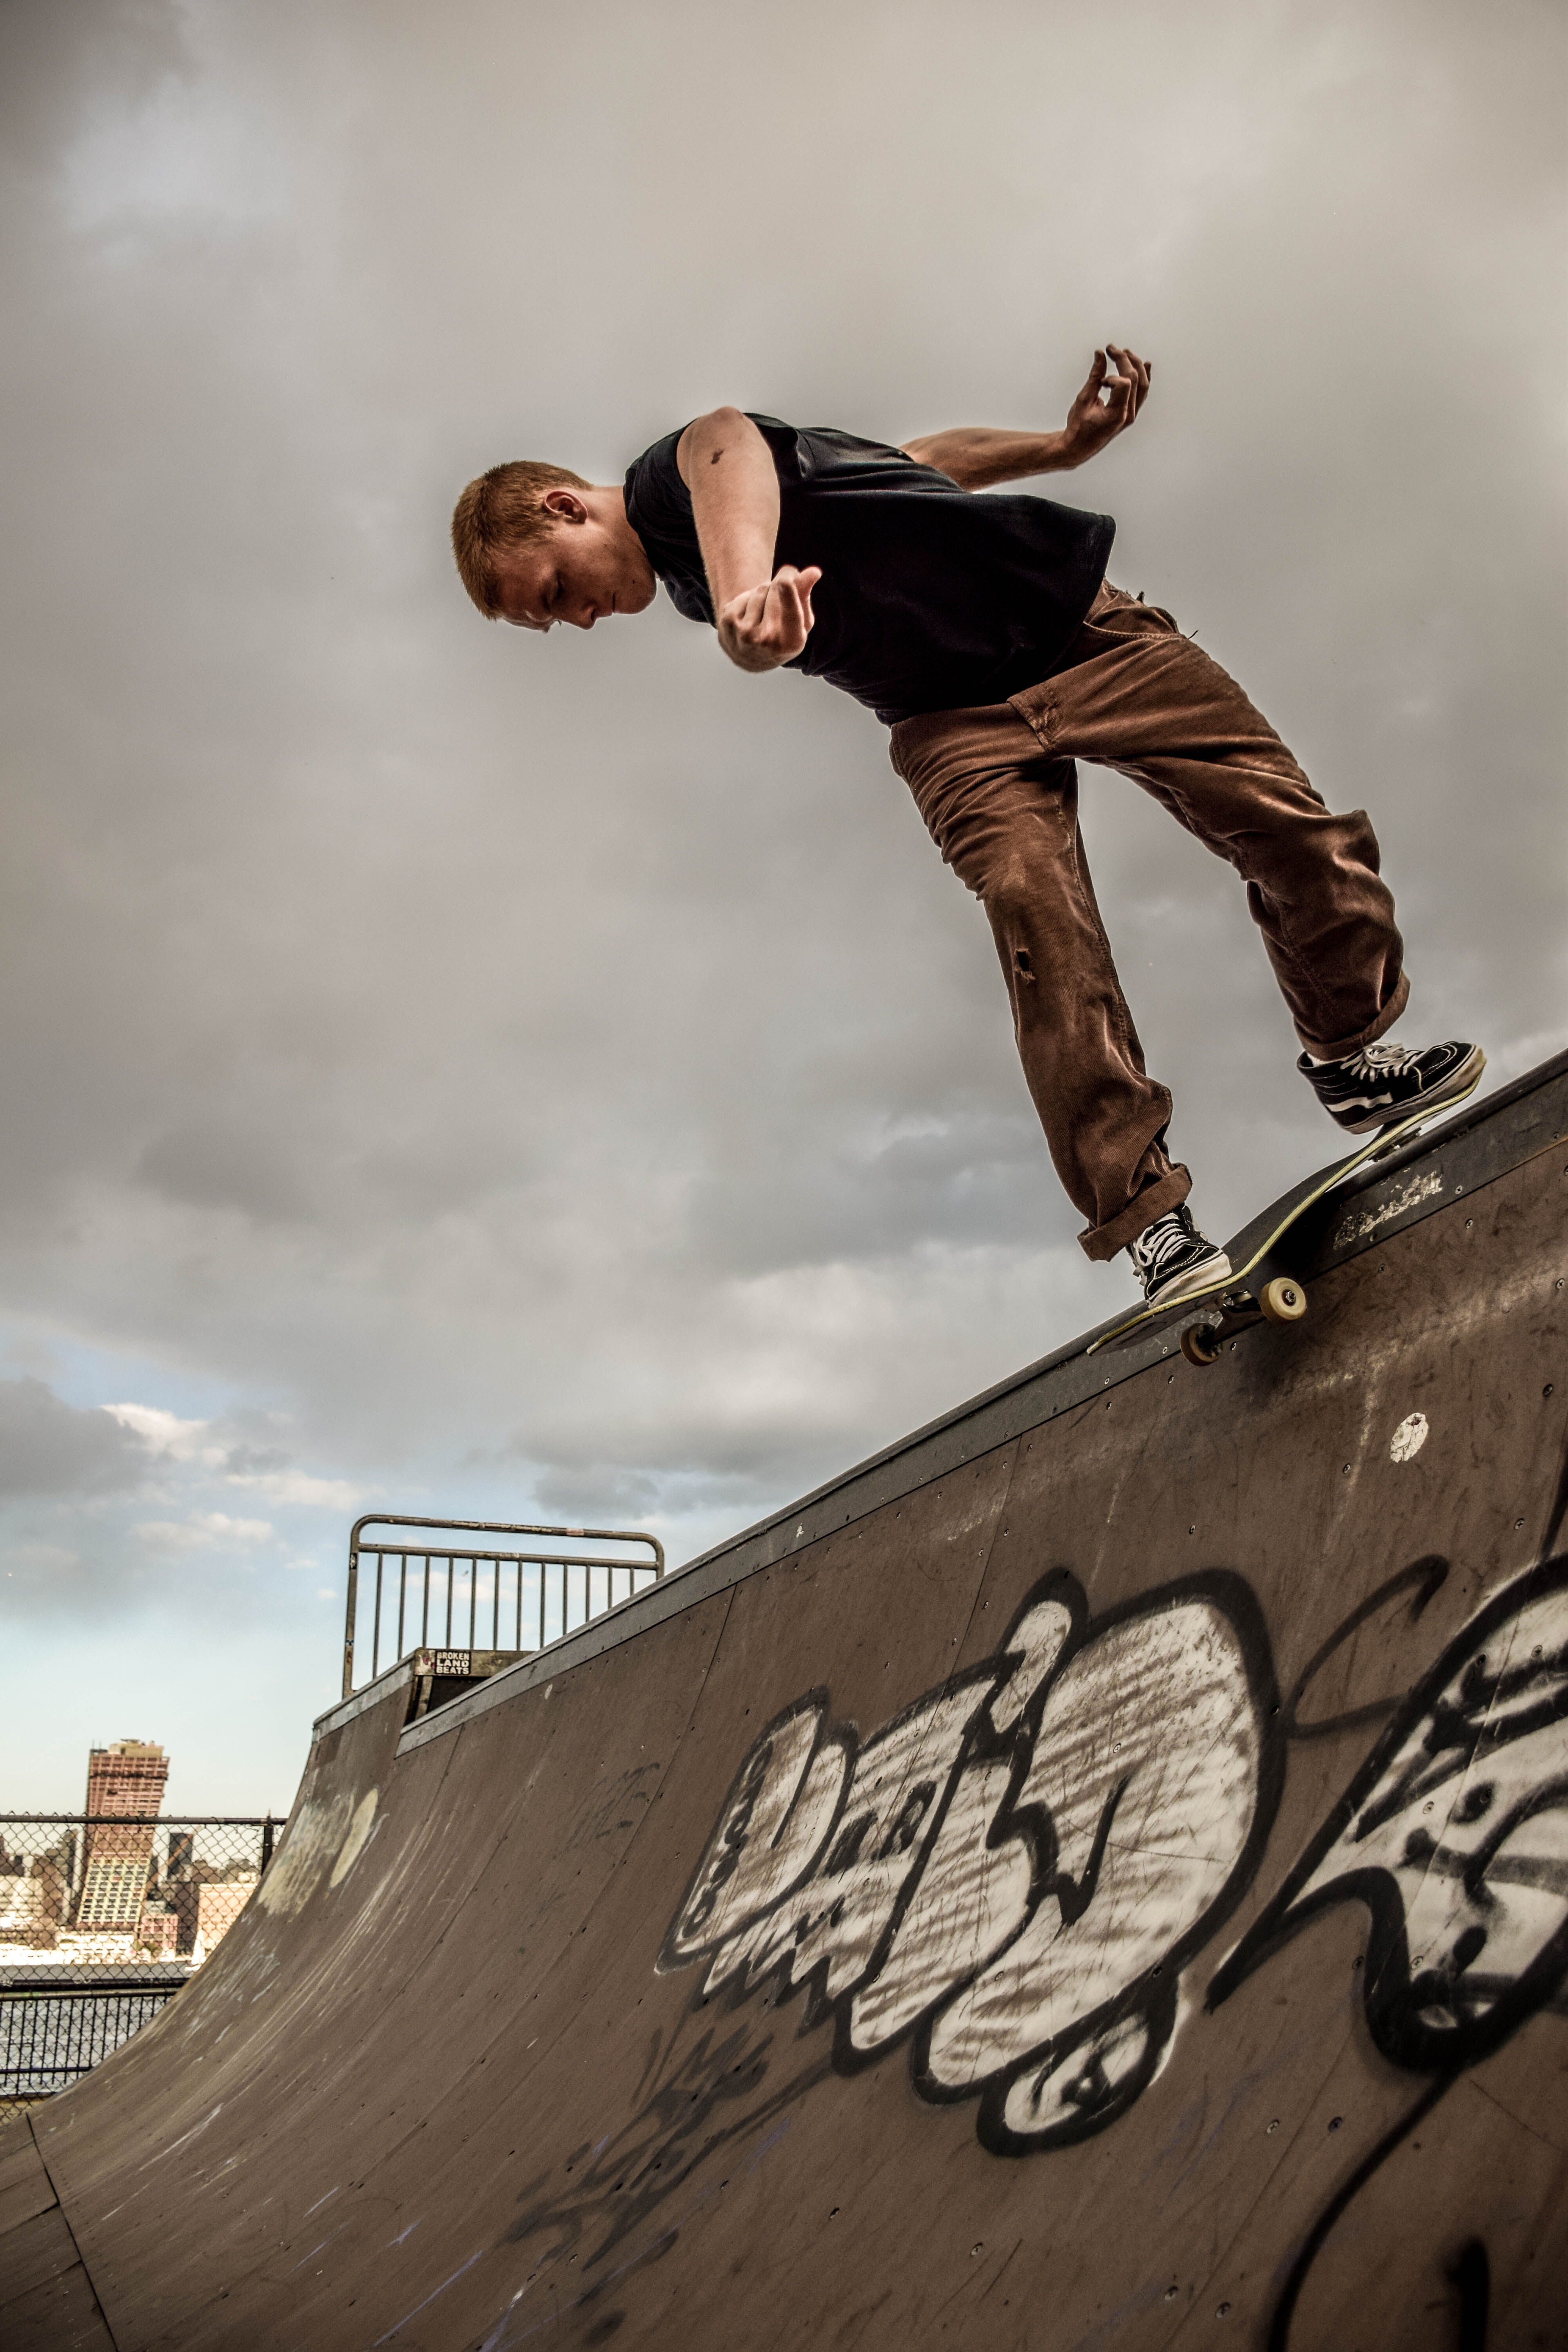
skateboarding, skateboarder, skateboard, cool, kickflip, recreation, Skateboarding Equipment, rolling, boardsport, extreme sport, sports equipment, individual sports, sky, skate, footwear, photography, freebord, jumping, sports, sport venue, stunt